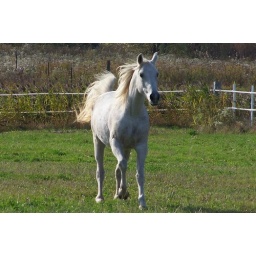
My 24 yr old Arab Mare (Magic) running in the pasture